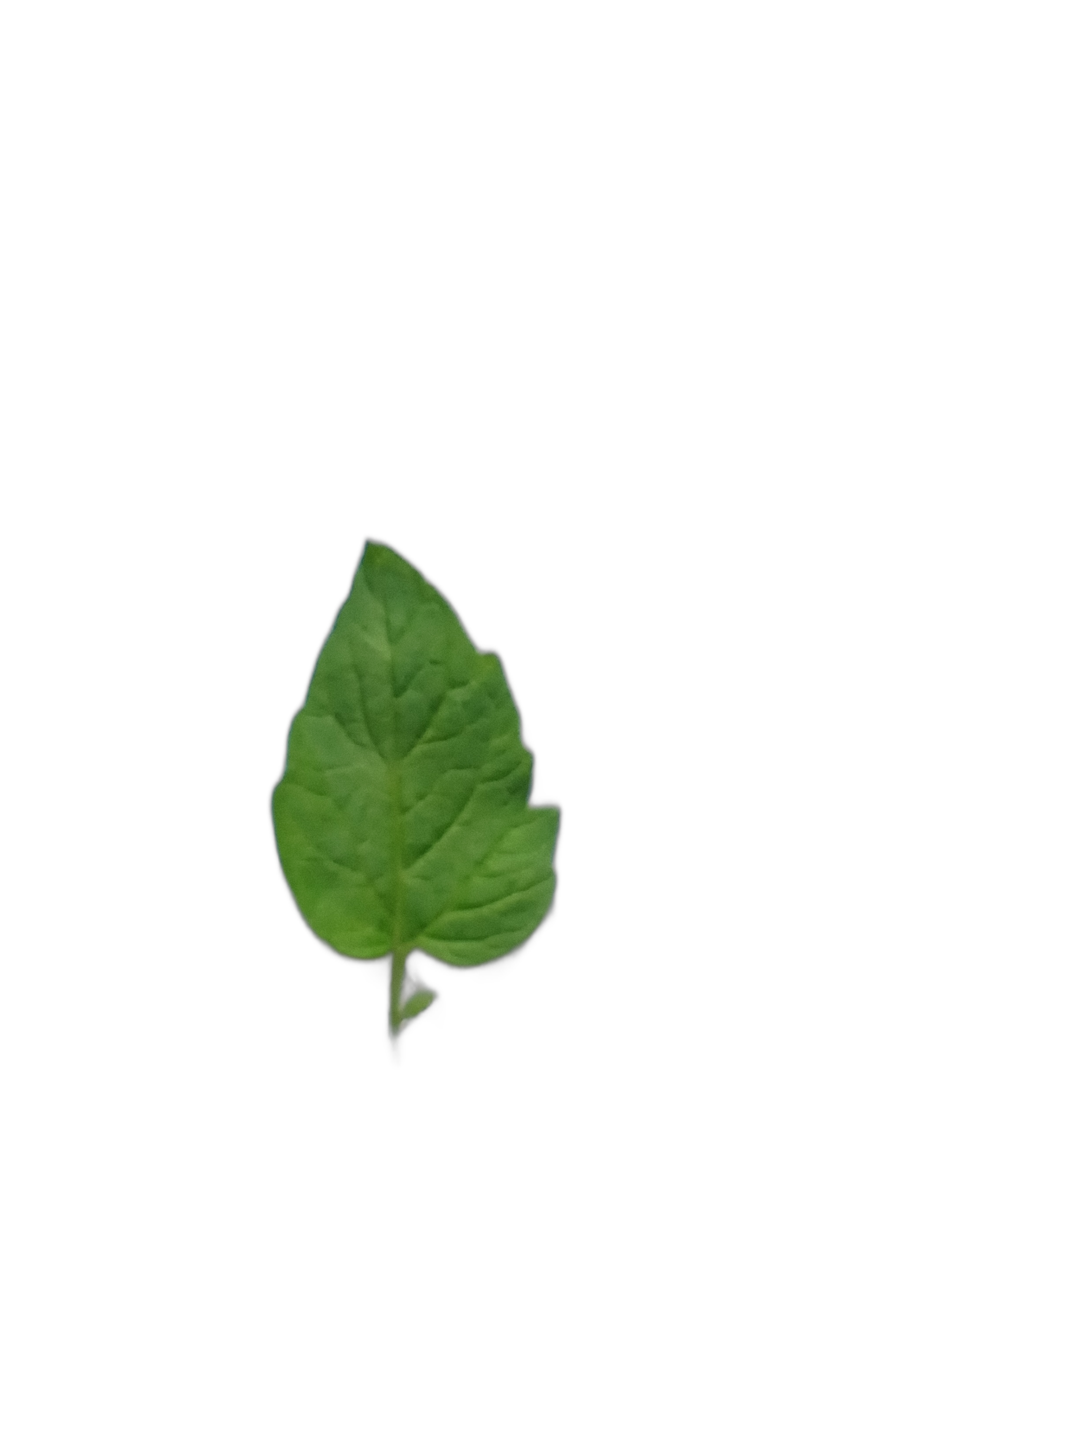
Crop: Tomato
Label: Healthy